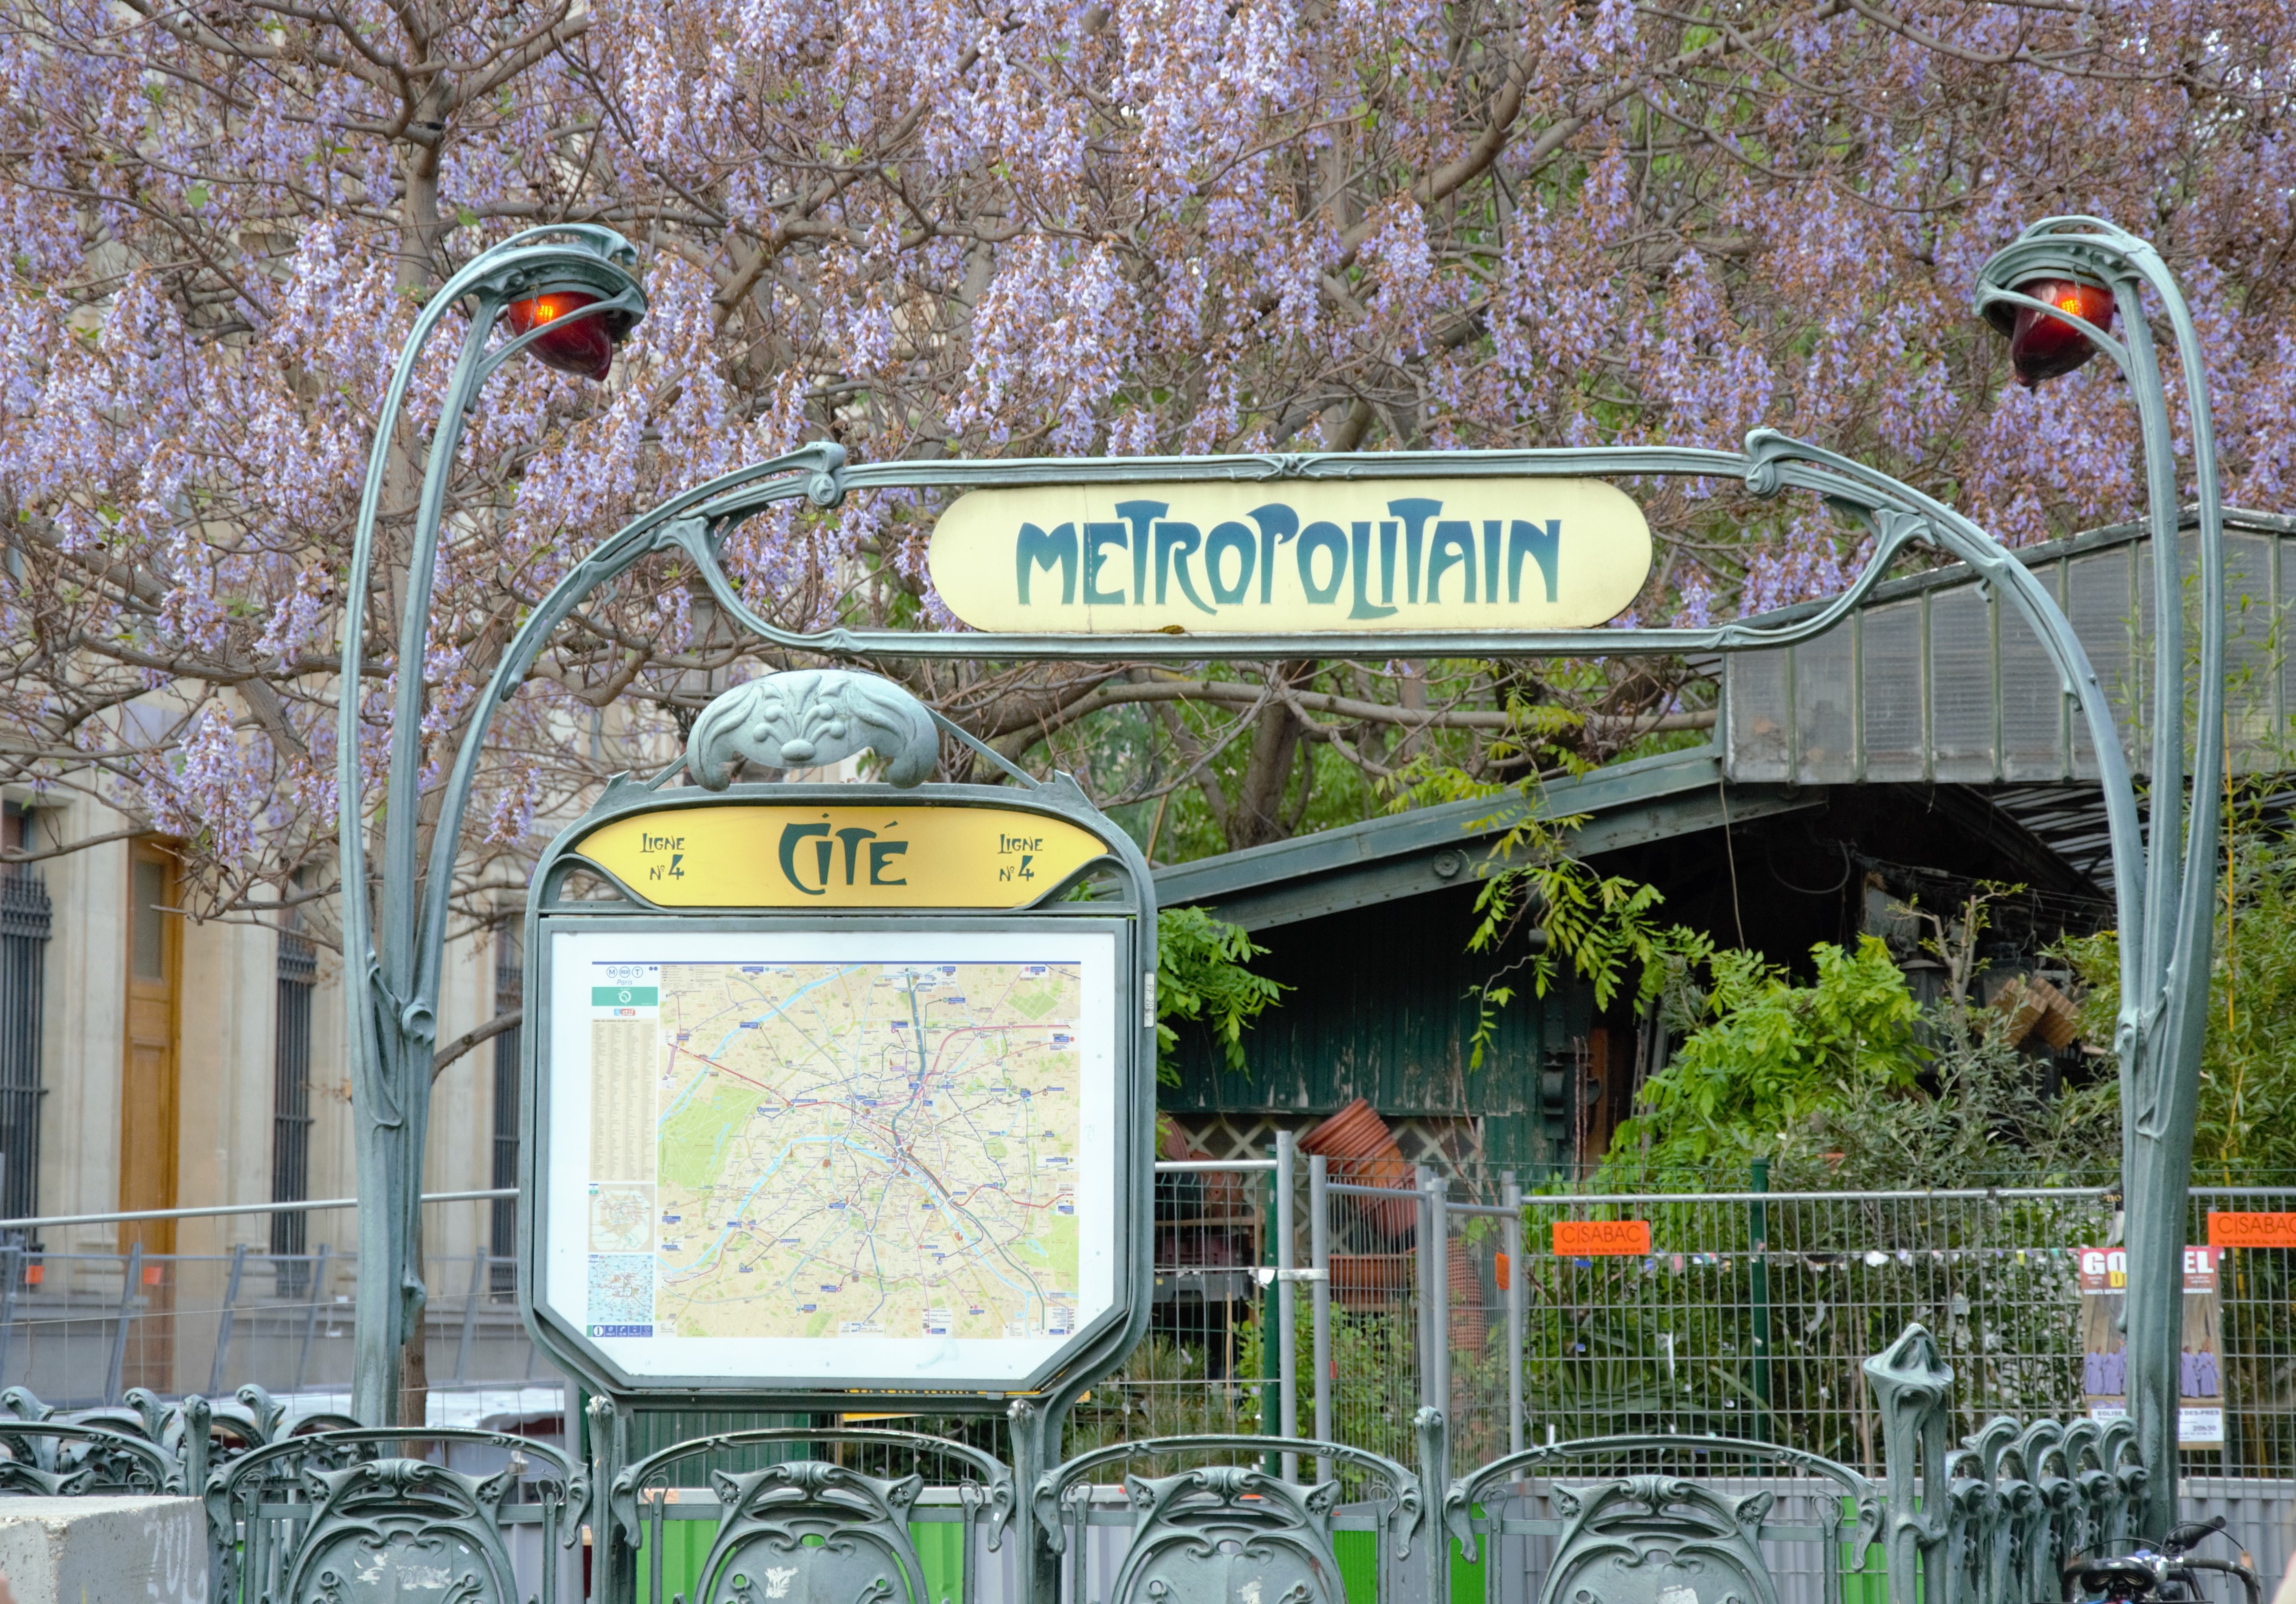
vehicle, lighting